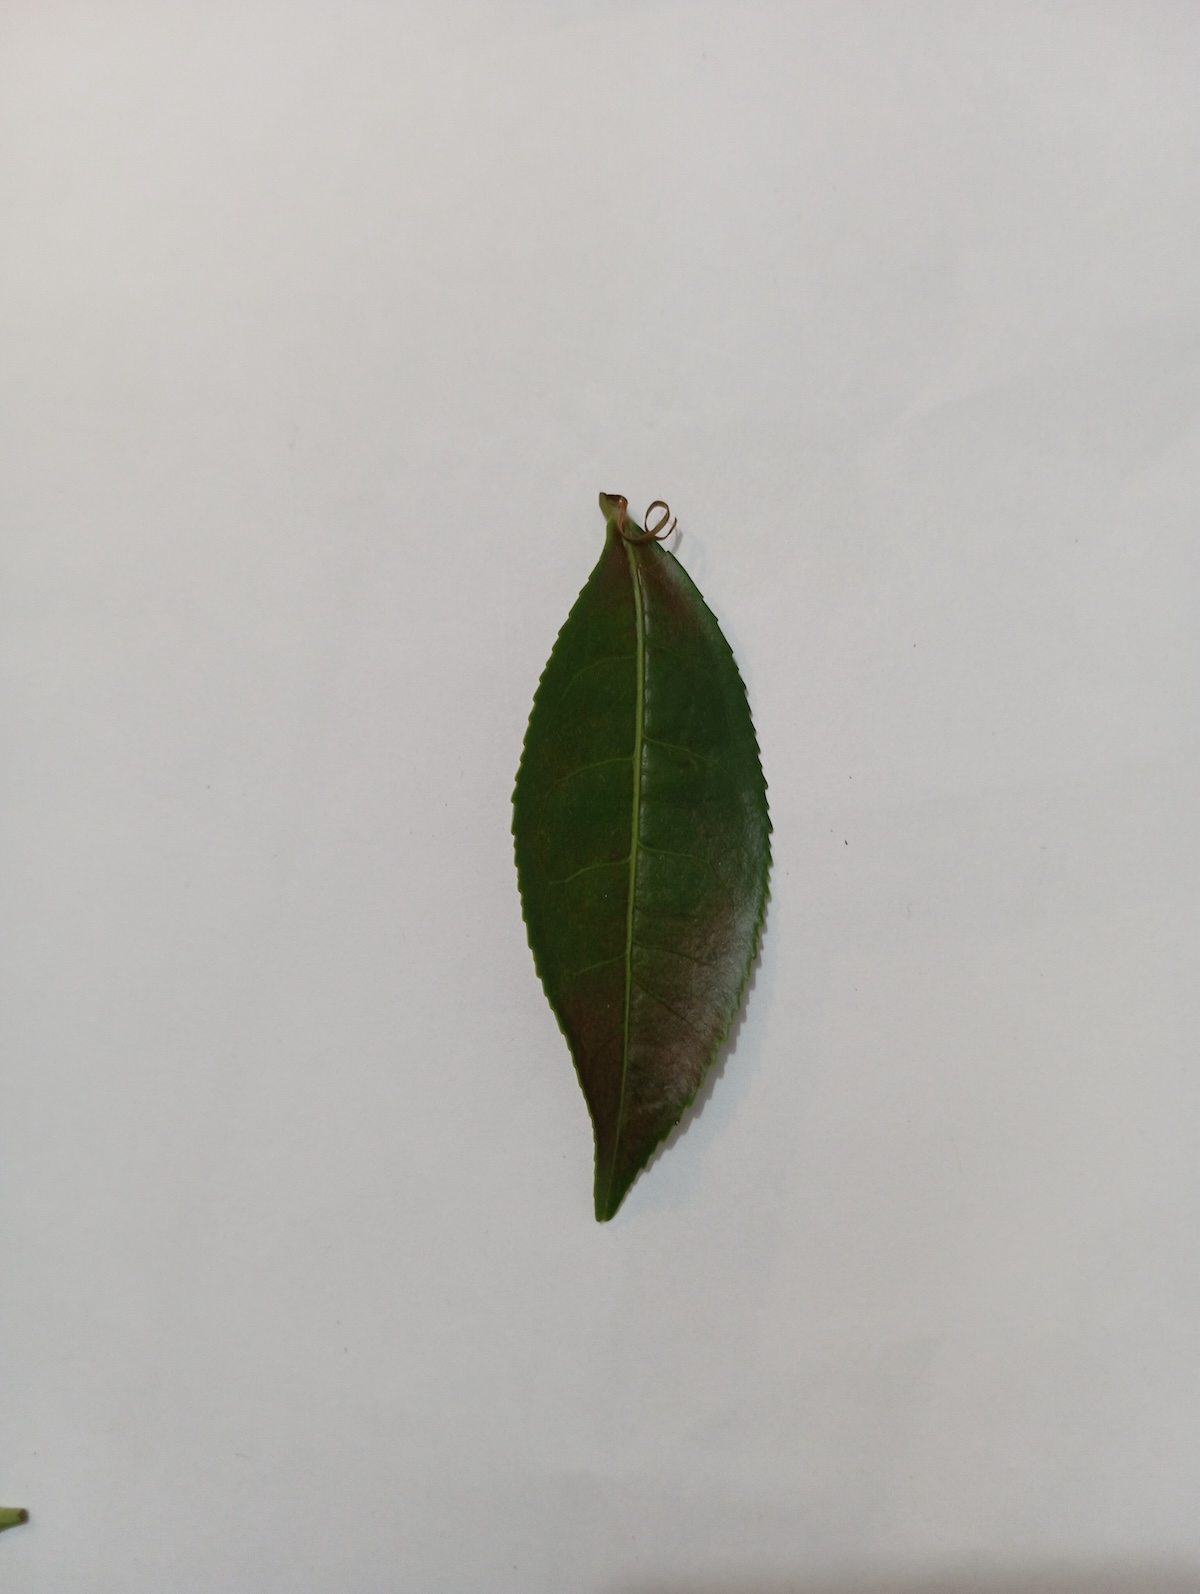
Label: Red spider